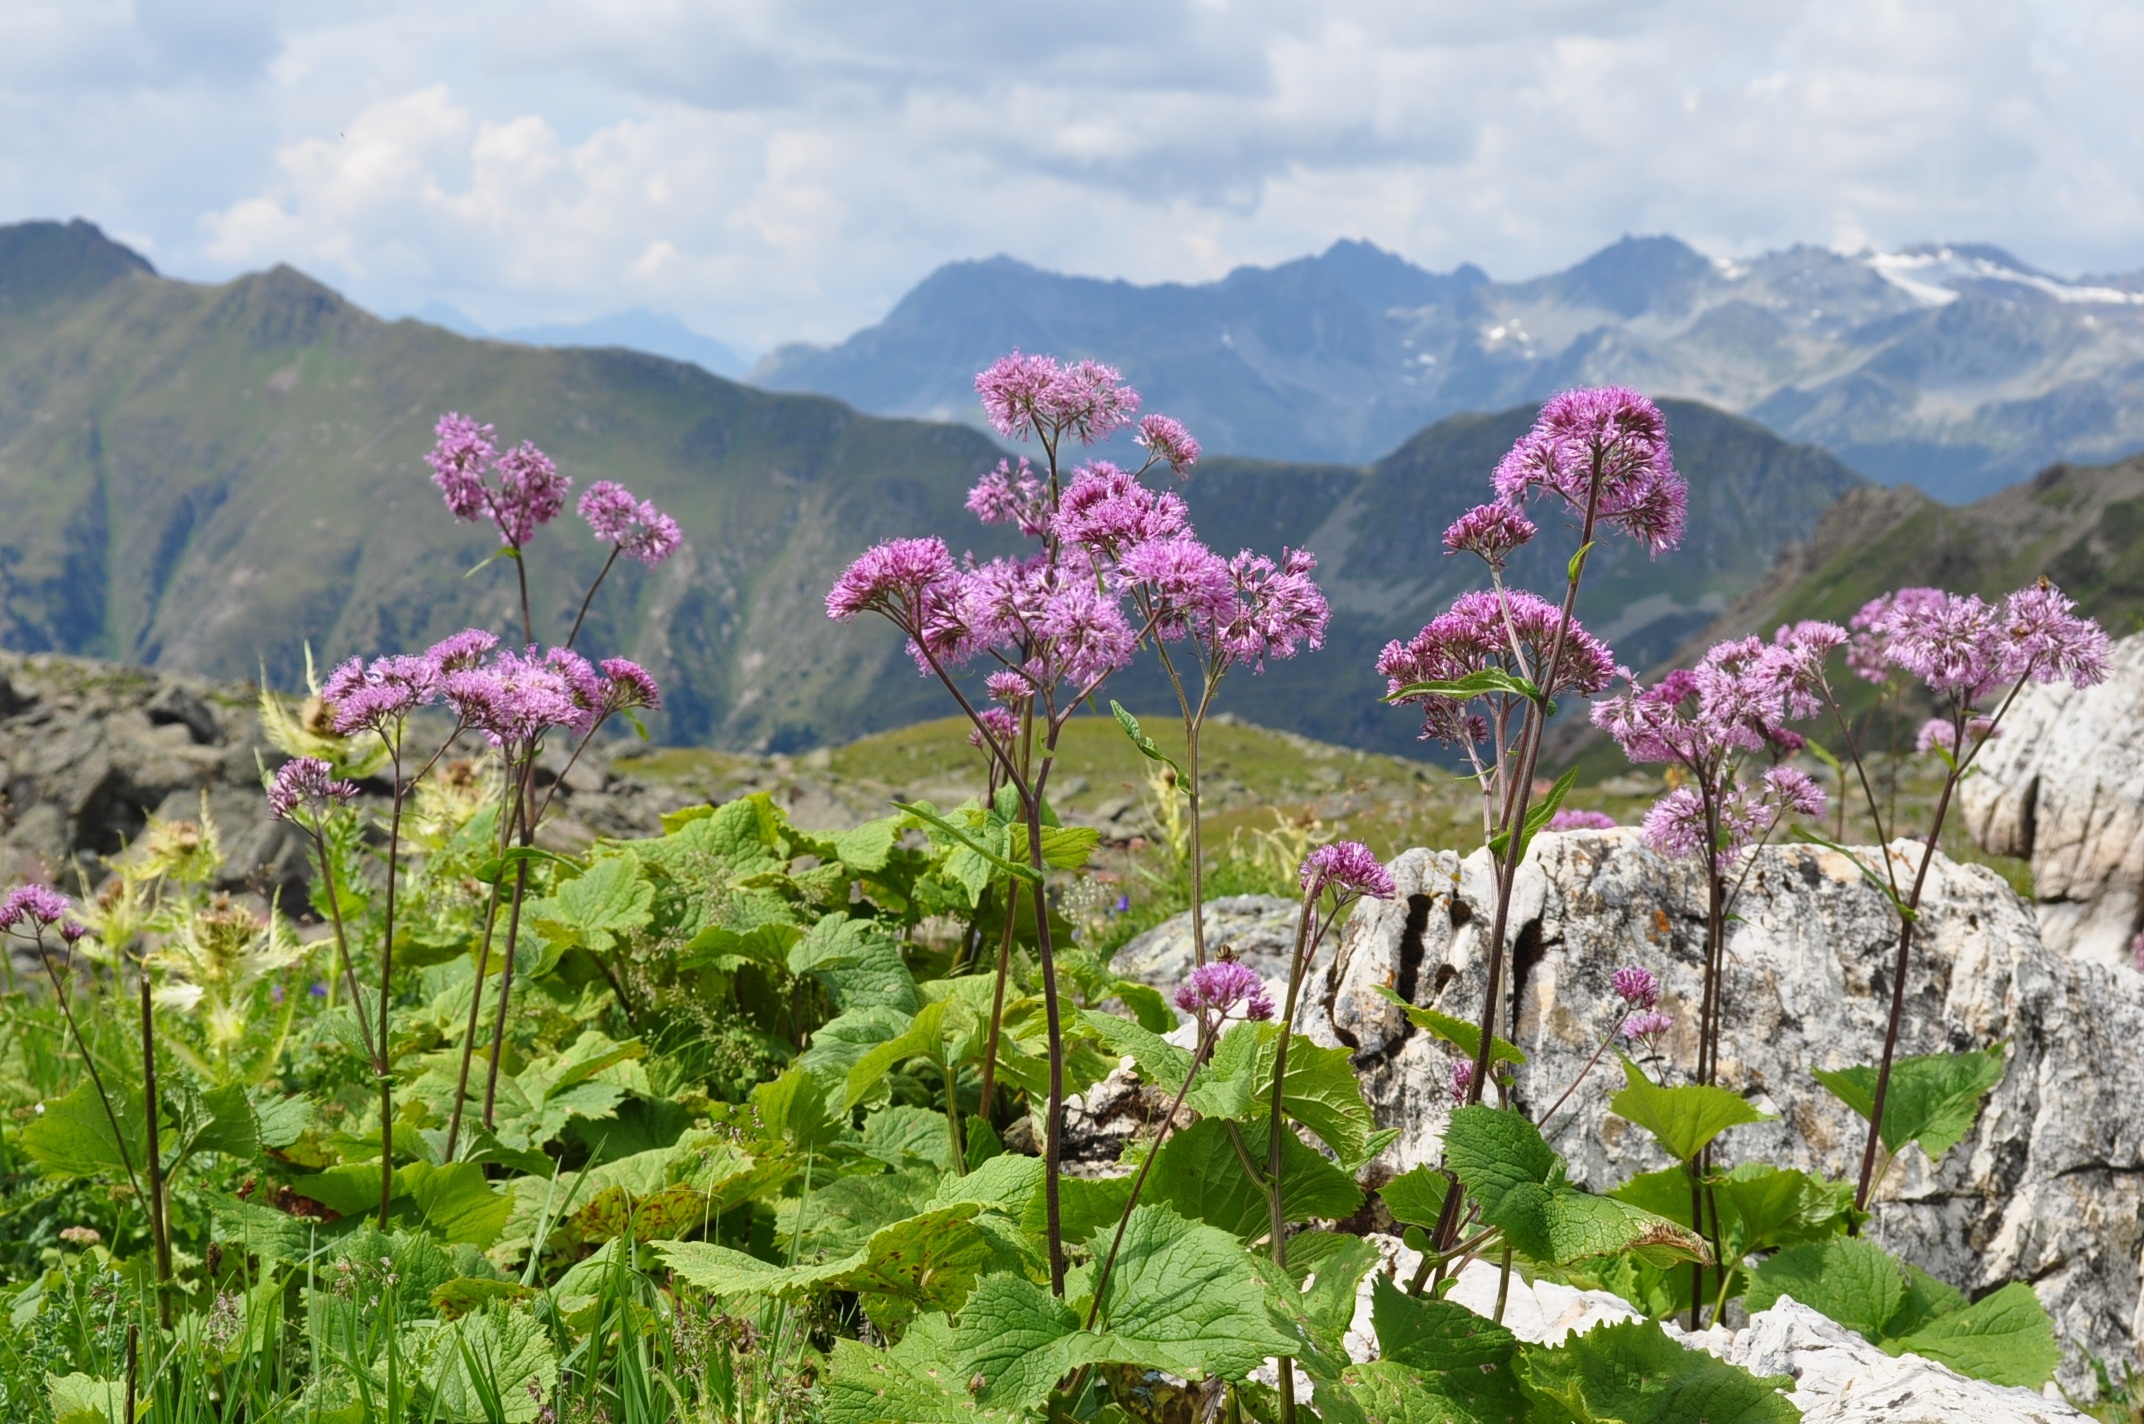
landscape, nature, blossom, plant, field, meadow, prairie, flower, panorama, alpine, botany, garden, flora, wildflower, flowers, mountain landscape, austria, wild flowers, mountains, flowering plant, alpine flowers, daisy family, land plant